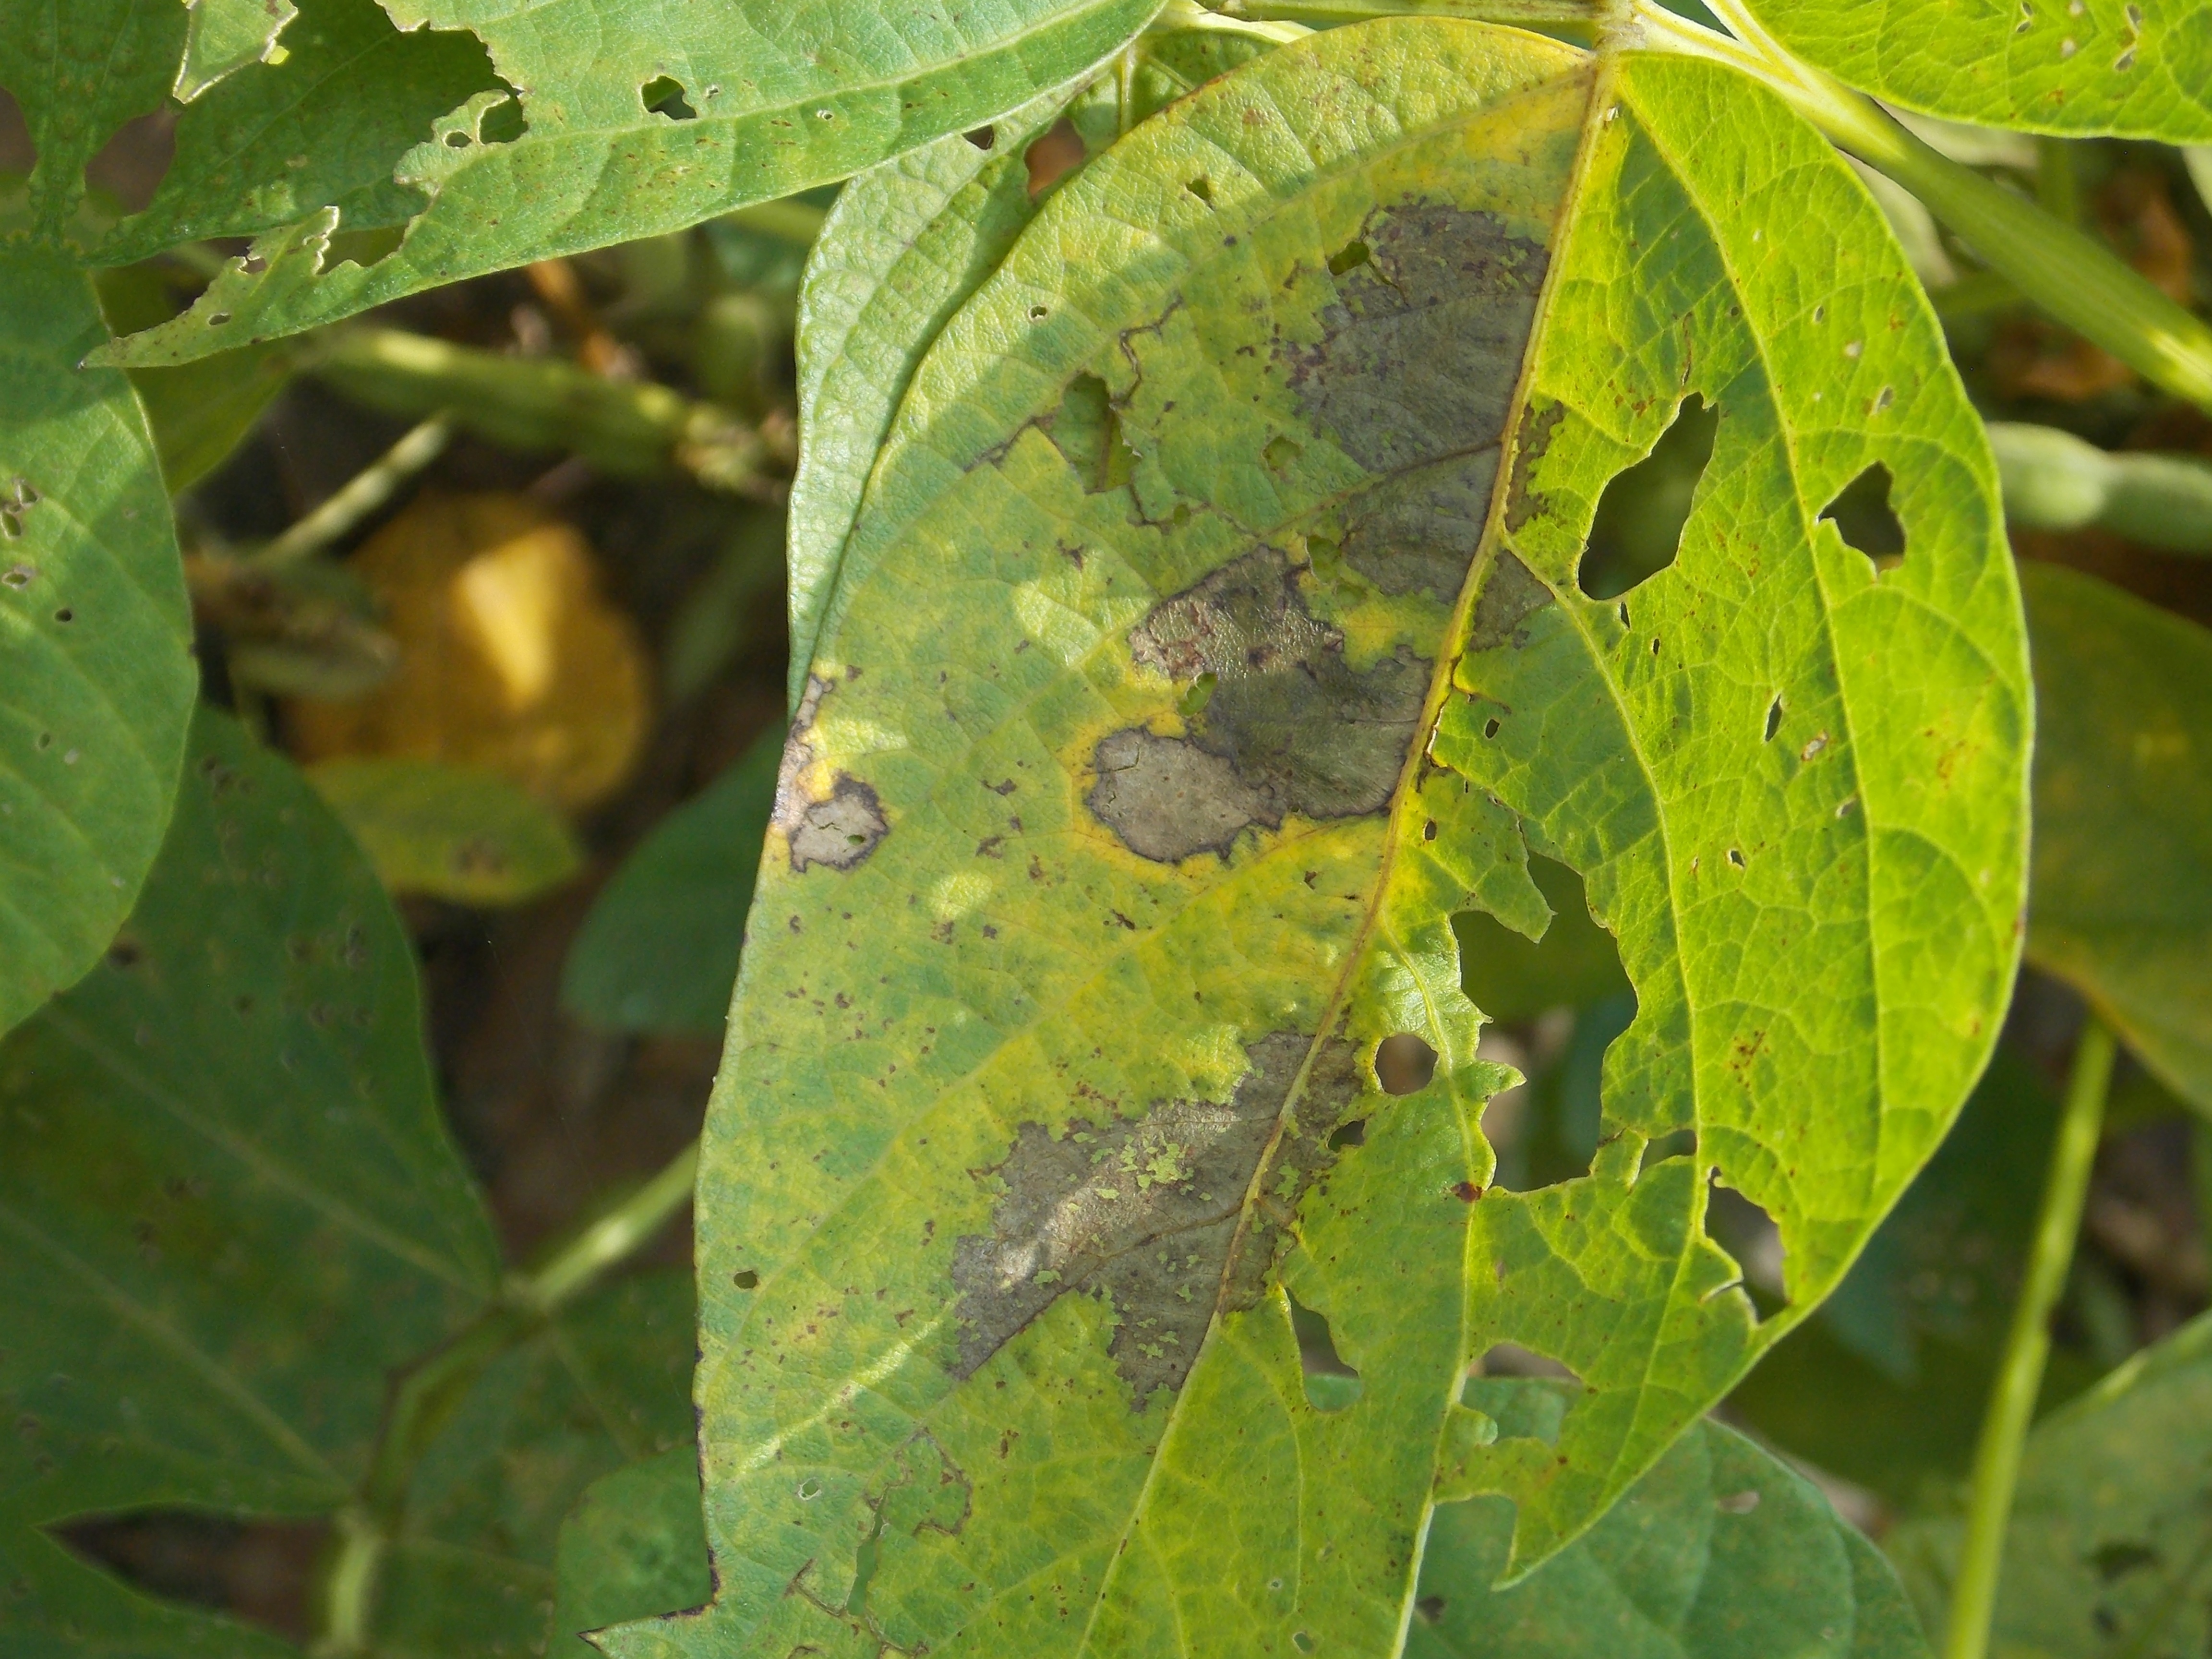
Label: Disease